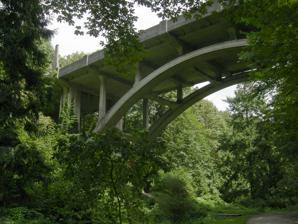
Building: Cowen Park Bridge
Country: United States of America
Year built: 1936
Bridge in Seattle, Washington, US Cowen Park Bridge Coordinates 47°40′24″N 122°18′43″W / 47.67332°N 122.31194°W / 47.67332; -122.31194 Heritage status National Register of Historic Places, Seattle city landmark Characteristics Design Deck Arch Material Concrete Total length 358 ft (109 m) History Engineering design by Clark Eldridge Opened 1936 Location United States historic place Cowen Park Bridge U.S. National Register of Historic Places Seattle Landmark Location Seattle, Washington Built 1936 Architect Clark H. Eldridge and A.J. Mahoney Architectural style Art Deco MPS Historic Bridges/Tunnels in Washington State TR NRHP reference No. 82004233 Added to NRHP July 26, 1982 The Cowen Park Bridge is a reinforced concrete arch bridge in Seattle , Washington . The bridge has a length of 358 feet (109 m) and carries 15th Avenue NE across a ravine in the Cowen Park . The bridges acts as a dividing line in the Ravenna-Cowen Park contiguous area, with the smaller area west of the bridge deemed Cowen Park and the larger area east of the bridge considered Ravenna Park. The bridge, which spans from NE 62nd Street to Cowen Place NE, connects the northern Roosevelt / Ravenna neighborhood with the beginning of the University District . The Cowen Park Bridge is one of two bridges that span the Ravenna Park ravine (the other being the 20th Avenue NE Bridge built in 1913) but is the only one open to vehicular traffic. The bridge was built in 1936 under the authority of the Works Progress Administration . The bridge engineer was Clark Eldridge . The structure is listed in the National Register of Historic Places , and it is a designated city landmark . The bridge has been praised for the 12 ft (3.7 m) Art Deco light standards along its sides. A street-level view of 15th Avenue NE as it continues along the Cowen Park Bridge. A close-up of one of the Art Deco light standards on the Cowen Park Bridge. References Wikimedia Commons has media related to Cowen Park Bridge .